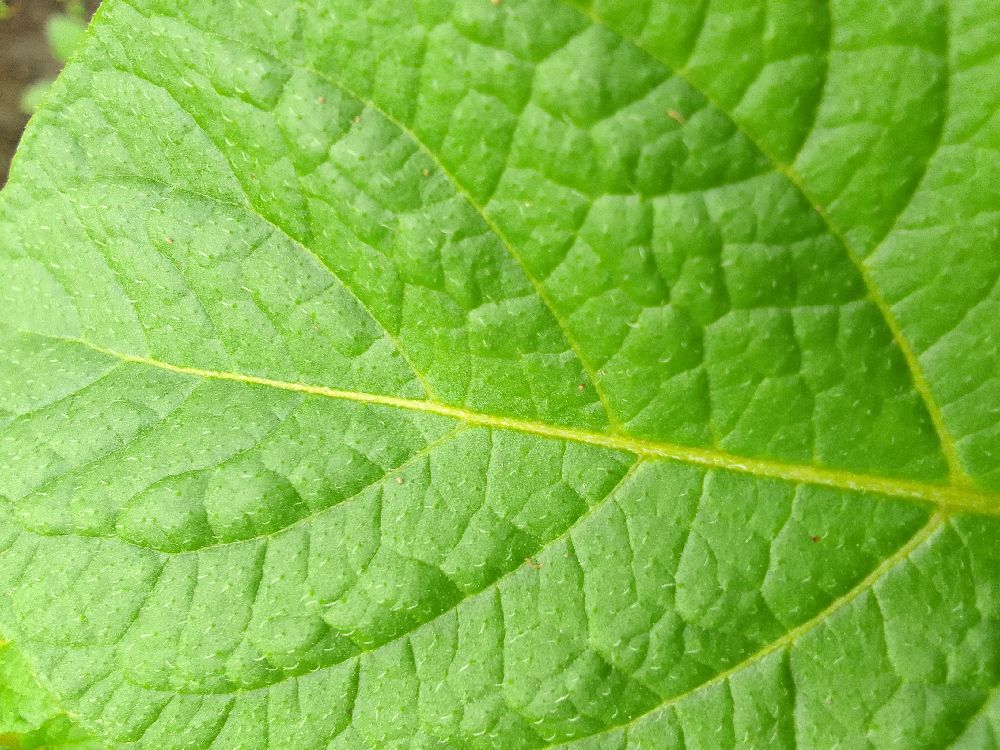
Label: Healthy